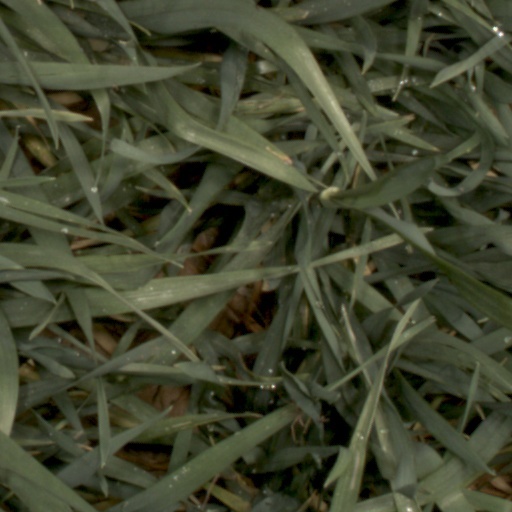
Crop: wheat